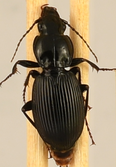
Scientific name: Pterostichus coracinus
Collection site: Mountain Lake Biological Station NEON (MLBS), plot MLBS_002